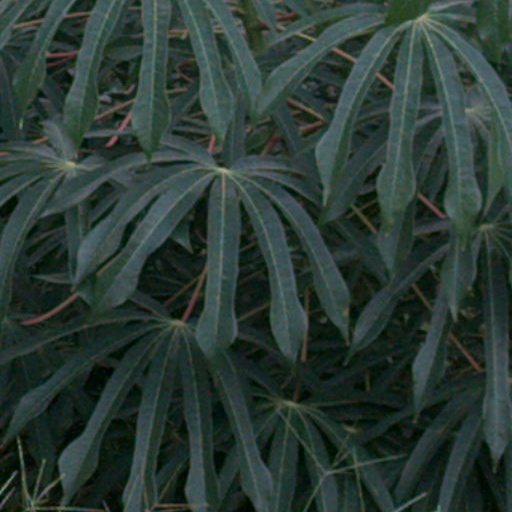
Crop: cassava